José Daniel Ponce

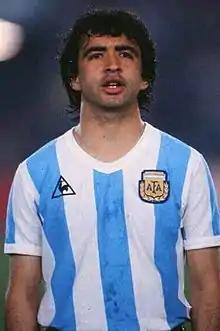
Ponce with Argentina c. 1985

José Daniel Ponce (born 26 June 1962) is an Argentine former professional footballer who played as a midfielder. Hee was part of the Estudiantes de La Plata team that won two back-to-back championships in 1982 and 1983.